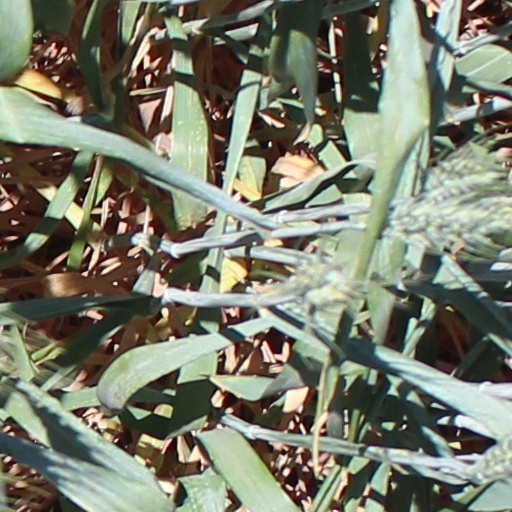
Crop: wheat